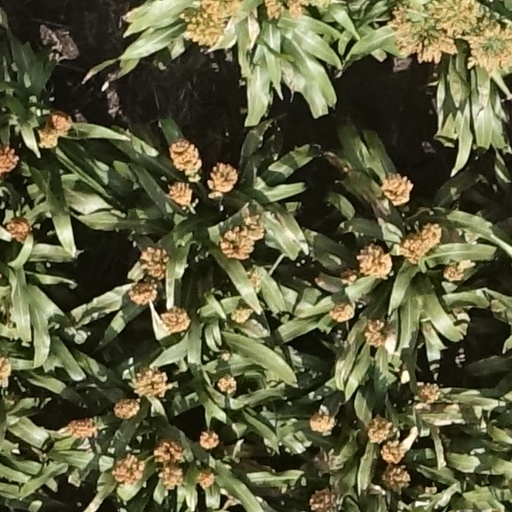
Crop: sorghum